Camden and Amboy Railroad and Transportation Company

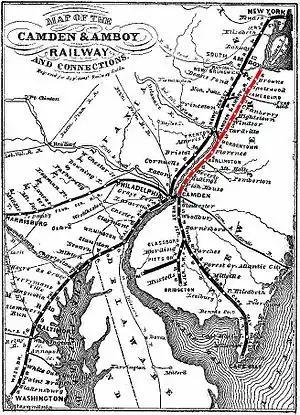
A map of the Camden and Amboy in 1869

The state of New Jersey chartered both the Camden and Amboy and the Delaware and Raritan Canal Company on February 4, 1830, to develop connections between New York City and Philadelphia. The two companies, though remaining independent, agreed to cooperate and became known as the "Joint Companies." The Camden and Amboy's charter gave it a monopoly for rail transportation across the entire state, which one historian called "a very foolosh action" by the legislature.